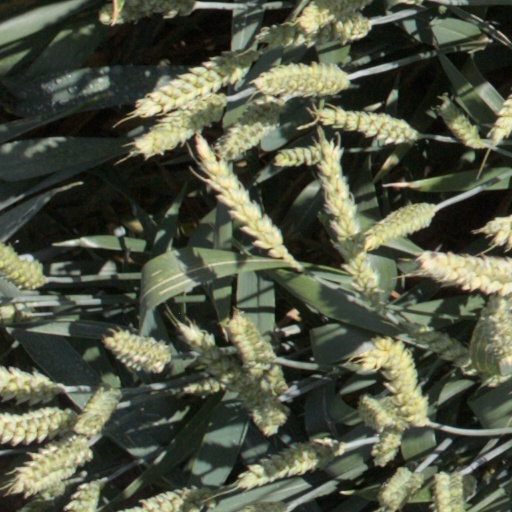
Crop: wheat